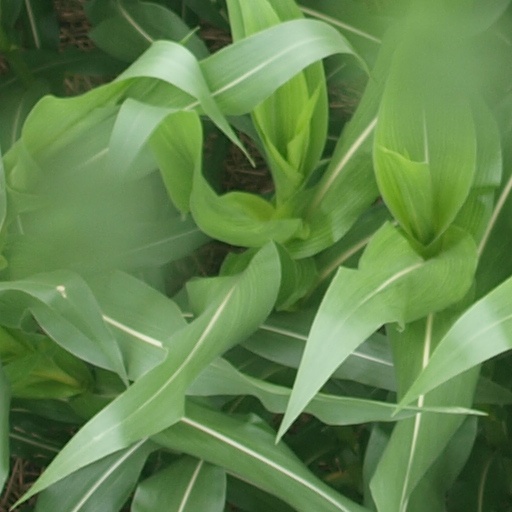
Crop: maize; corn